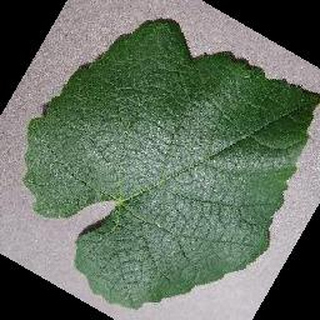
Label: healthy_grape